Al-Quds (newspaper)

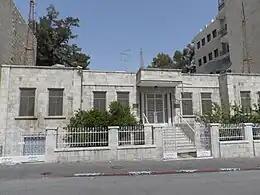
"Al-Quds" building, Jerusalem

In the edition of 30 November 1997, the newspaper claimed that "The Protocols of the Elders of Zion" publication was not a hoax.